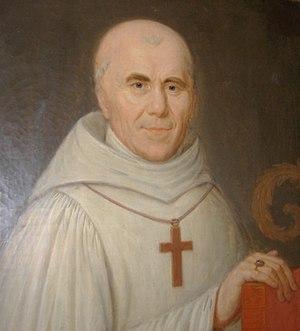
Dom Bernard de Girmont, premier Abbé de Notre Dame du Port du Salut, 1815. Italiano: Dom Bernard de Girmont, primo Abate di Notre Dame du Port du Salut, 1815.
L'abbaye Notre-Dame du Port du Salut, anciennement abbaye du Port-Ringeard, est un monastère cistercien français, d'observance trappiste, situé à Entrammes, dans la Mayenne.